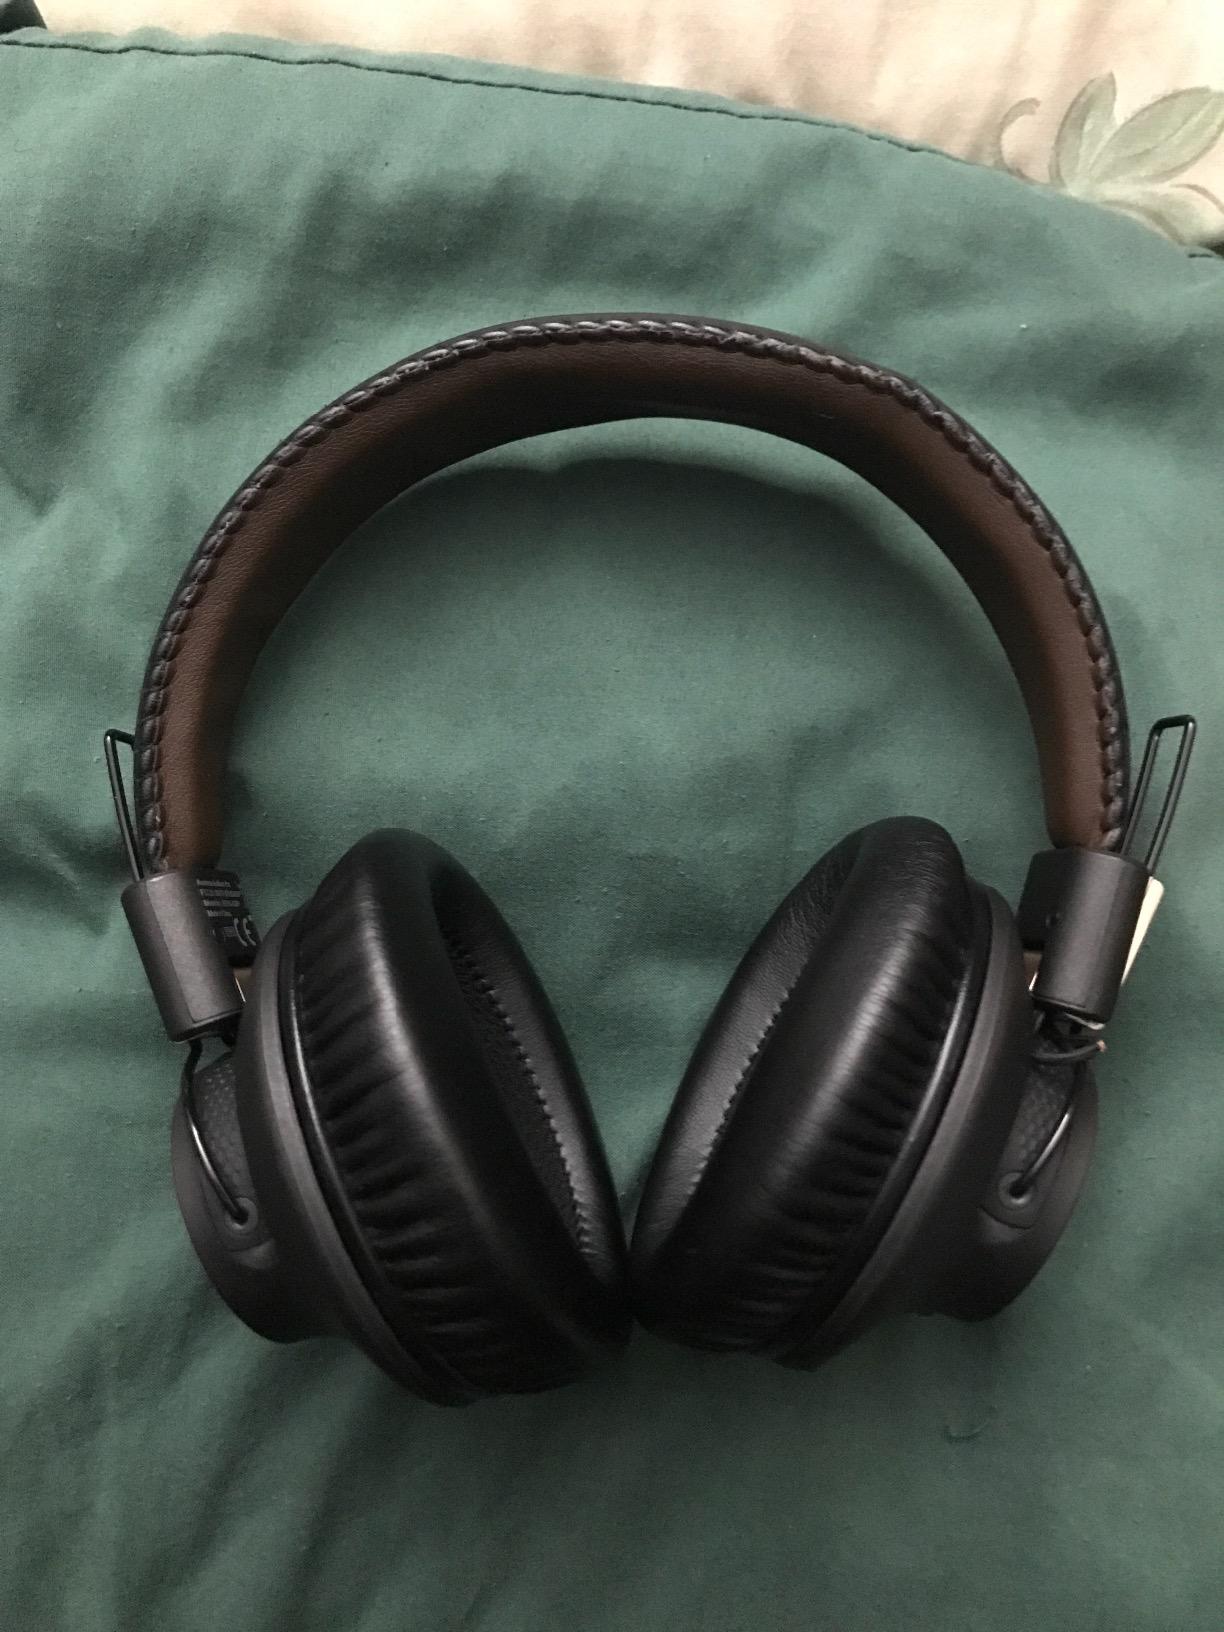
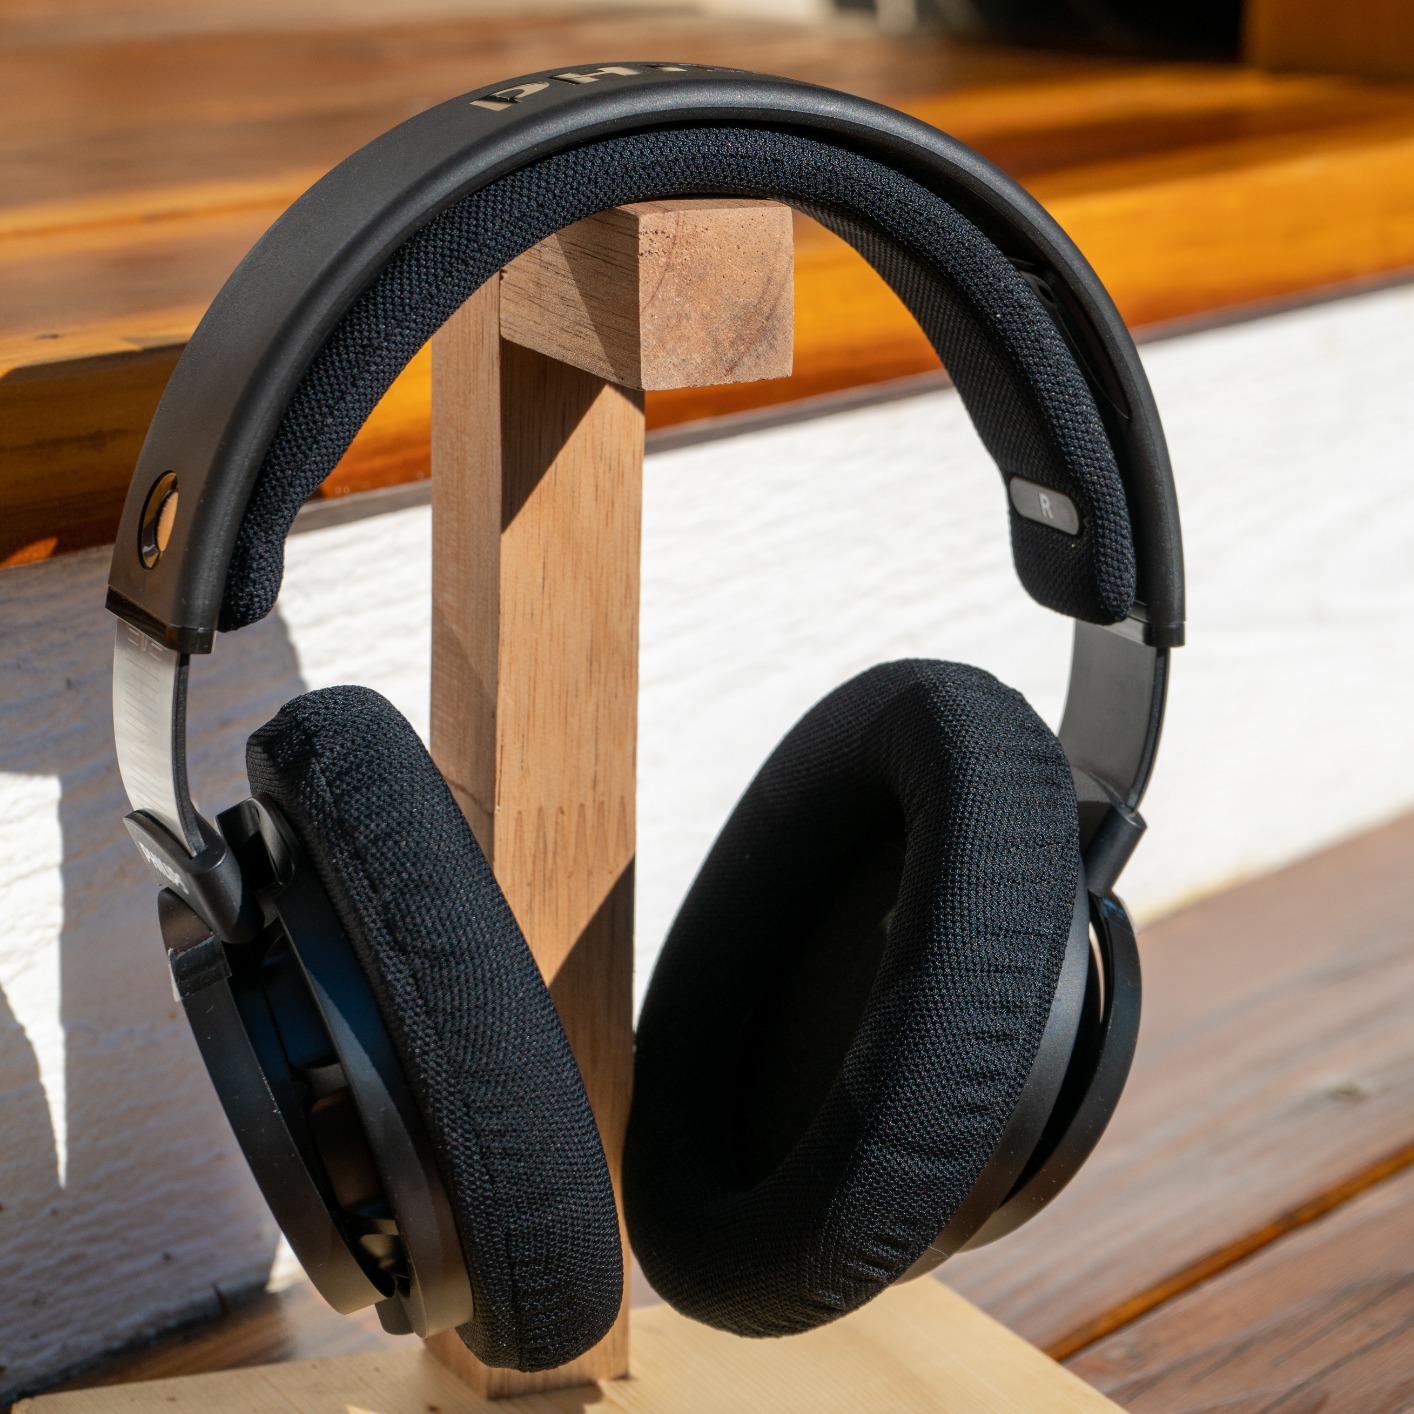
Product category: headphones
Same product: no